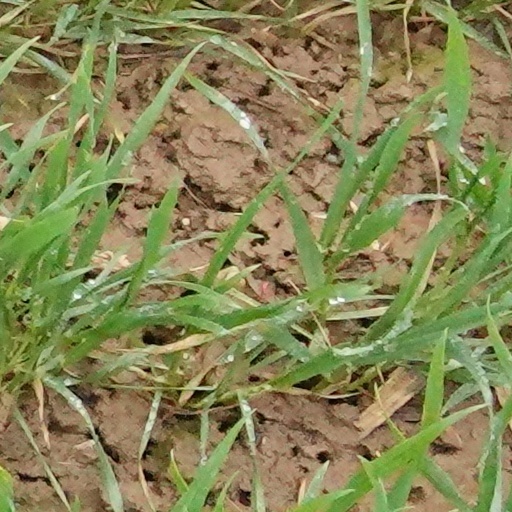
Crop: wheat